Roberto Moreno

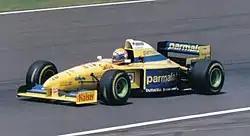
Moreno spent his last season of Formula One with the Forti team.

For the 1992 season, he found himself back with the minnows, signing for Andrea Moda. The outfit had risen from the ashes of Scuderia Coloni, and after two non-starting races with Alex Caffi and Enrico Bertaggia, decided to start over with Moreno and Perry McCarthy (who would later claim fame as the original Stig on the BBC motoring show "Top Gear"). Moreno and McCarthy faced an uphill struggle, with the uncompetitive team scrambling to even get to most races. Moreno would only qualify the under-tested, under-funded car once, for the Monaco Grand Prix, before the team collapsed following team owner Andrea Sassetti's arrest at the Belgian Grand Prix.